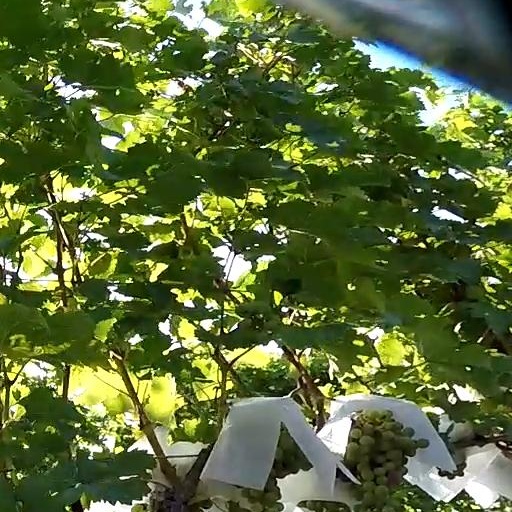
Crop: grape